Mamonaheng Mokitimi

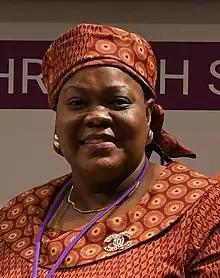

Mamonaheng Mokitimi (born 20 January 1970) is a Mosotho politician who has served as President of the Senate of Lesotho since 2017. She is the first woman to serve as President and Vice President of the Senate.